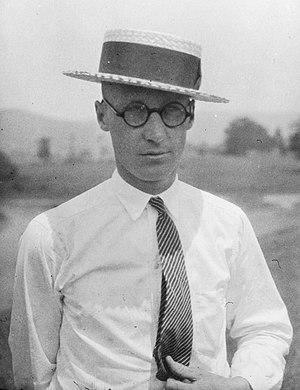
John Thomas Scopes est un professeur américain de Dayton, dans le Tennessee, connu pour avoir été un des protagonistes du procès du singe, qui a eu lieu en 1925.